Chidōkan (Tsuruoka)

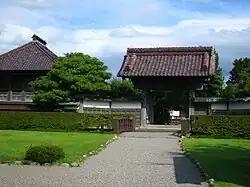
Chidōkan Main Gate

The was the Domain academy of Shōnai Domain under the Edo period Tokugawa shogunate located in what is now part of the city of Tsuruoka in the Tōhoku region of northern Japan. It is one of over 250 han schools which existed in Japan during the Bakumatsu period, it is one of the few to retain some of its original structures. It was designated a National Historic Site of Japan in 1951.